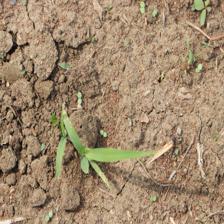
Label: Sorghum